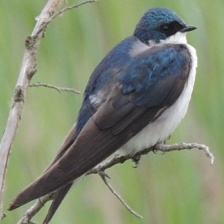
Species: TREE SWALLOW
Scientific name: TACHYCINETA BICOLOR